Gōtarō Ogawa

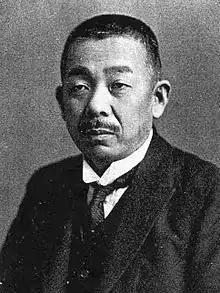
Ogawa in 1929

was an economist, educator, politician and cabinet minister in the pre-war Empire of Japan.